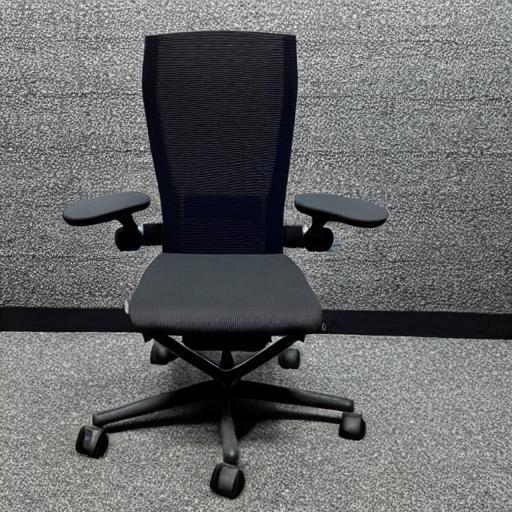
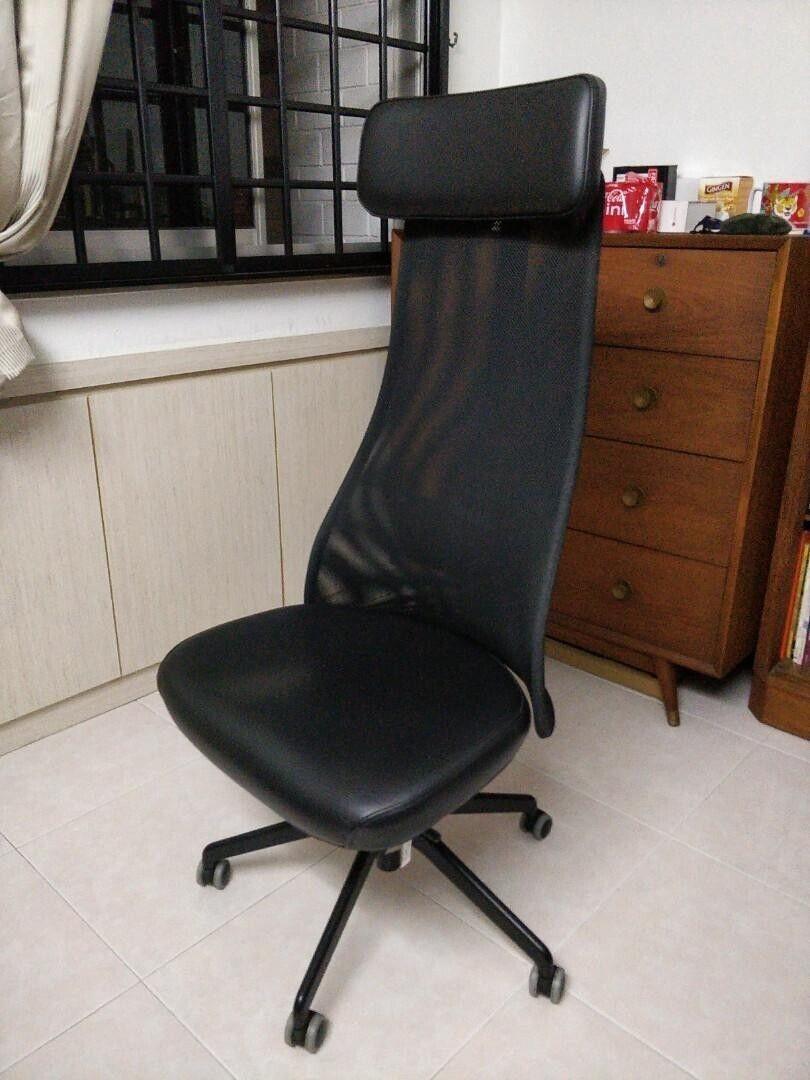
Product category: items_chair
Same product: no